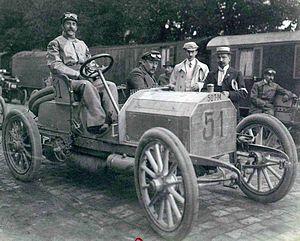
[Collection Jules Beau. Photographie sportive]
Le comte Louis Zborowski était un pilote automobile britannique d'origine polonaise, fils de William Eliot Morris Zborowski comte de Montsaulvain, né dans le New Jersey et lui-même pilote Mercedes, et membre de la Famille Astor par sa mère, décédée en 1911 laissant Louis orphelin à 16 ans.